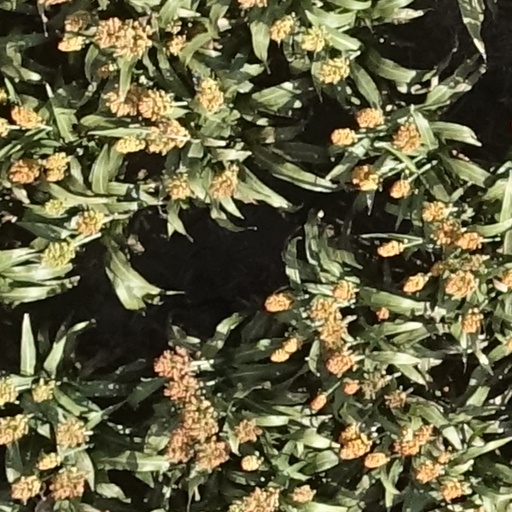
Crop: sorghum